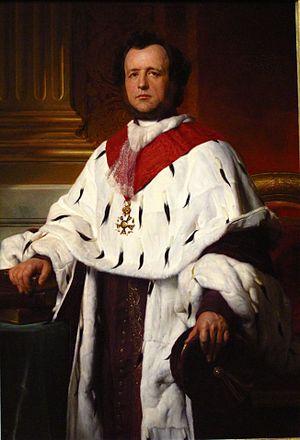
La liste des députés d'Eure-et-Loir recense par ordre chronologique, depuis la Révolution française, les députés élus par le département d'Eure-et-Loir à l'Assemblée nationale.